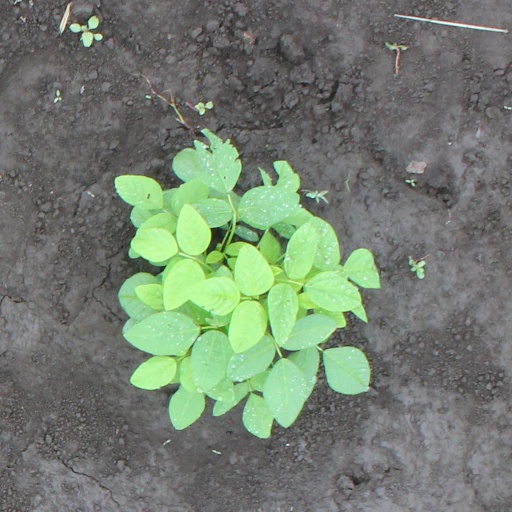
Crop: soybean